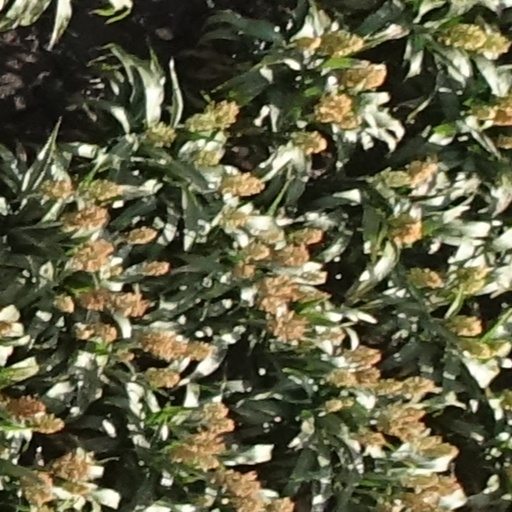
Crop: sorghum